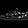
Label: Sneaker